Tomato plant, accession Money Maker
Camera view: tilt-top (135 deg); turntable rotation: 330 degrees
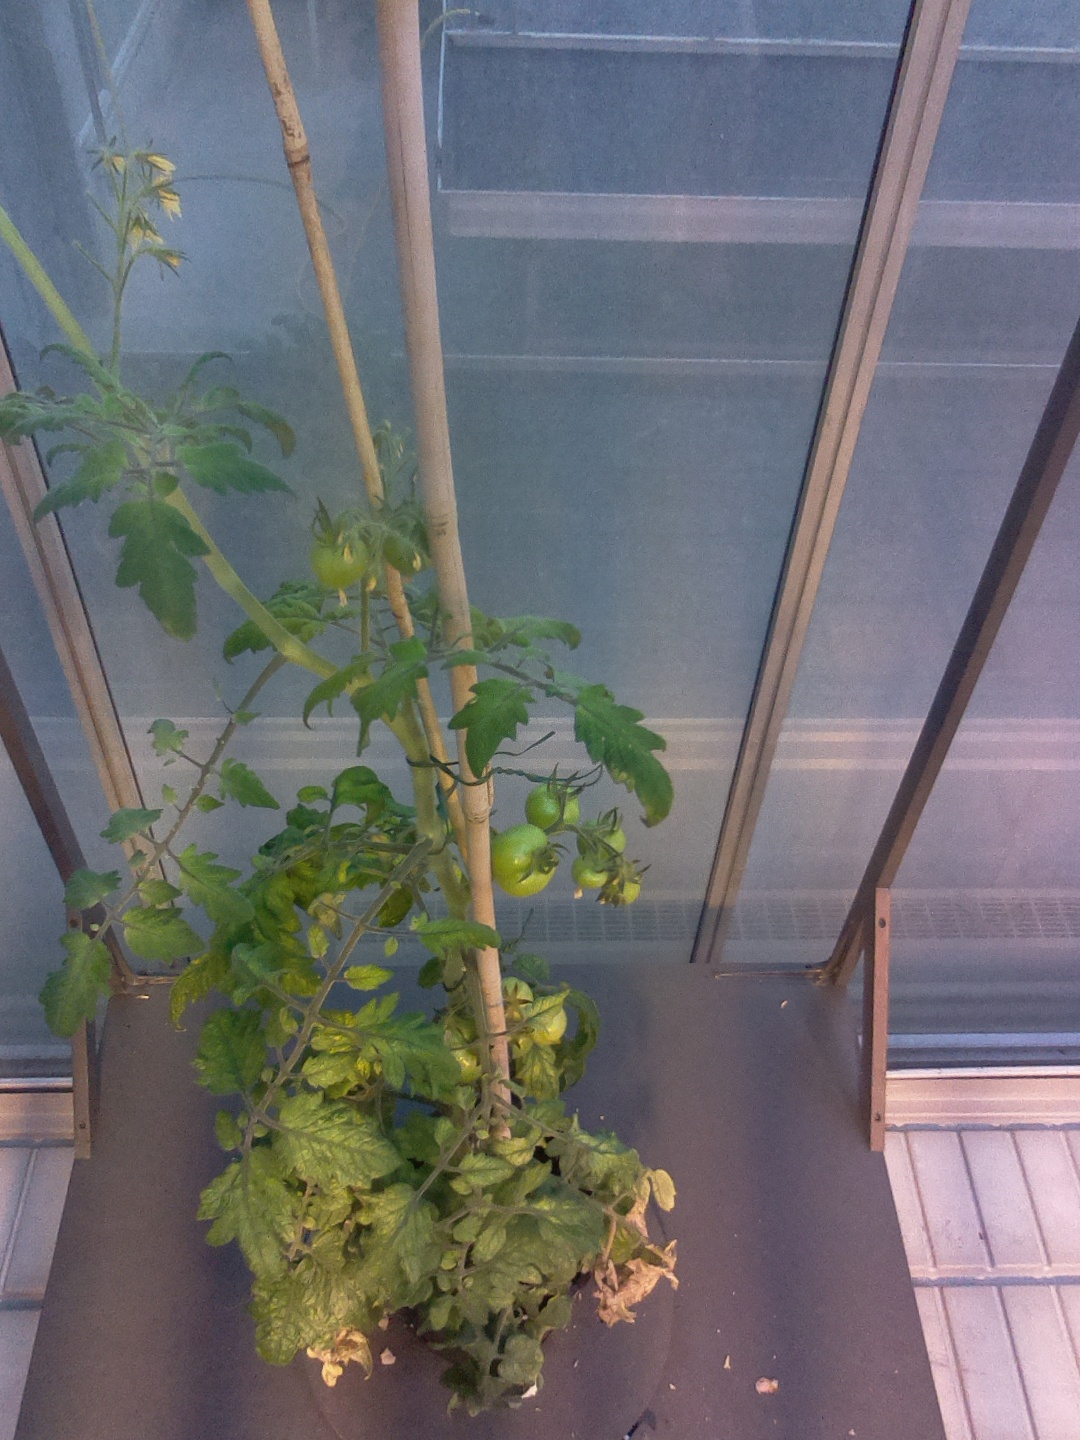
BBCH growth stage 75: 50%-60% of final fruit size